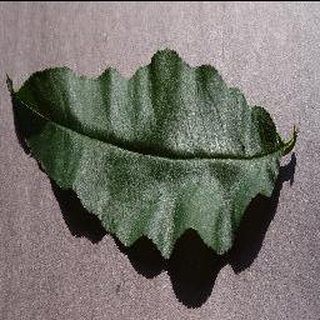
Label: healthy_peach